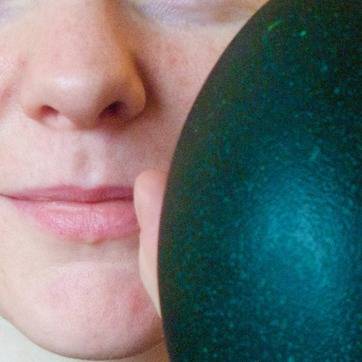
Material: food